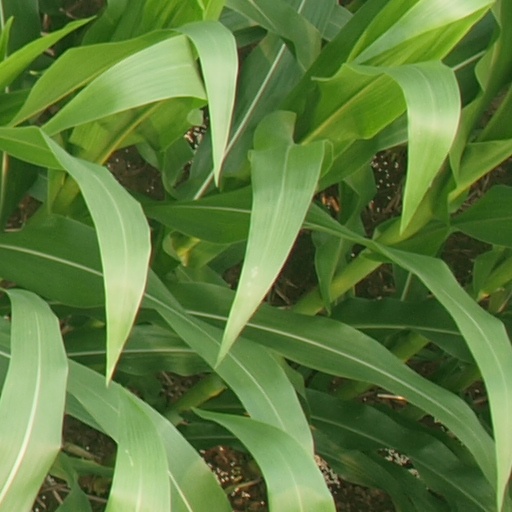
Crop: maize; corn